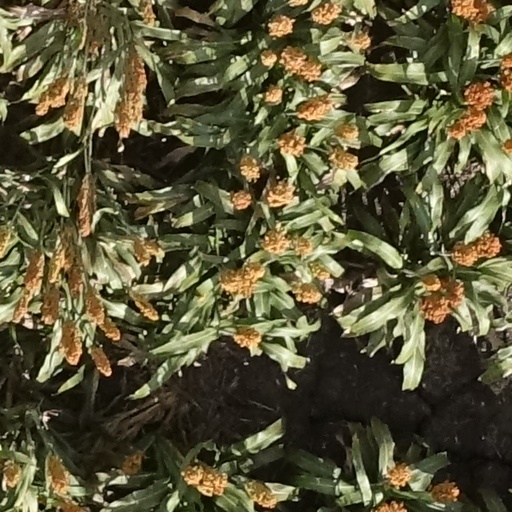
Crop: sorghum